Quota International

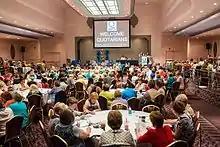
Quota International 2014 Convention, Cincinnati, Ohio

This is the name given to members of Quota International. Quotarians are located in many countries around the world working to better their communities and serve others. There are approximately 5,600 Quotarians who comprise 270 Quota clubs. Every two years Quotarians come together for an international convention to share ideas and service projects, vote on changes to club leadership and organization, and build fellowship.